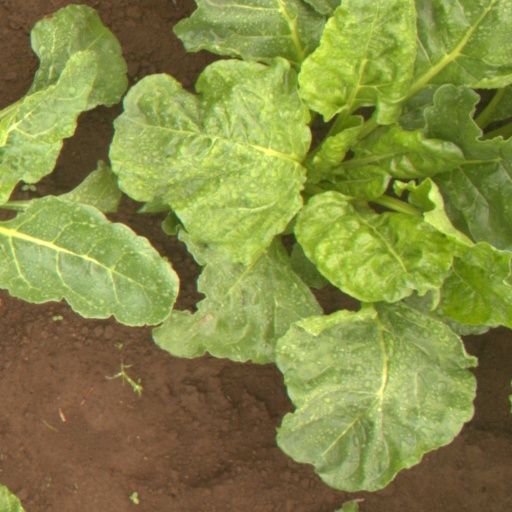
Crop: sugar beet